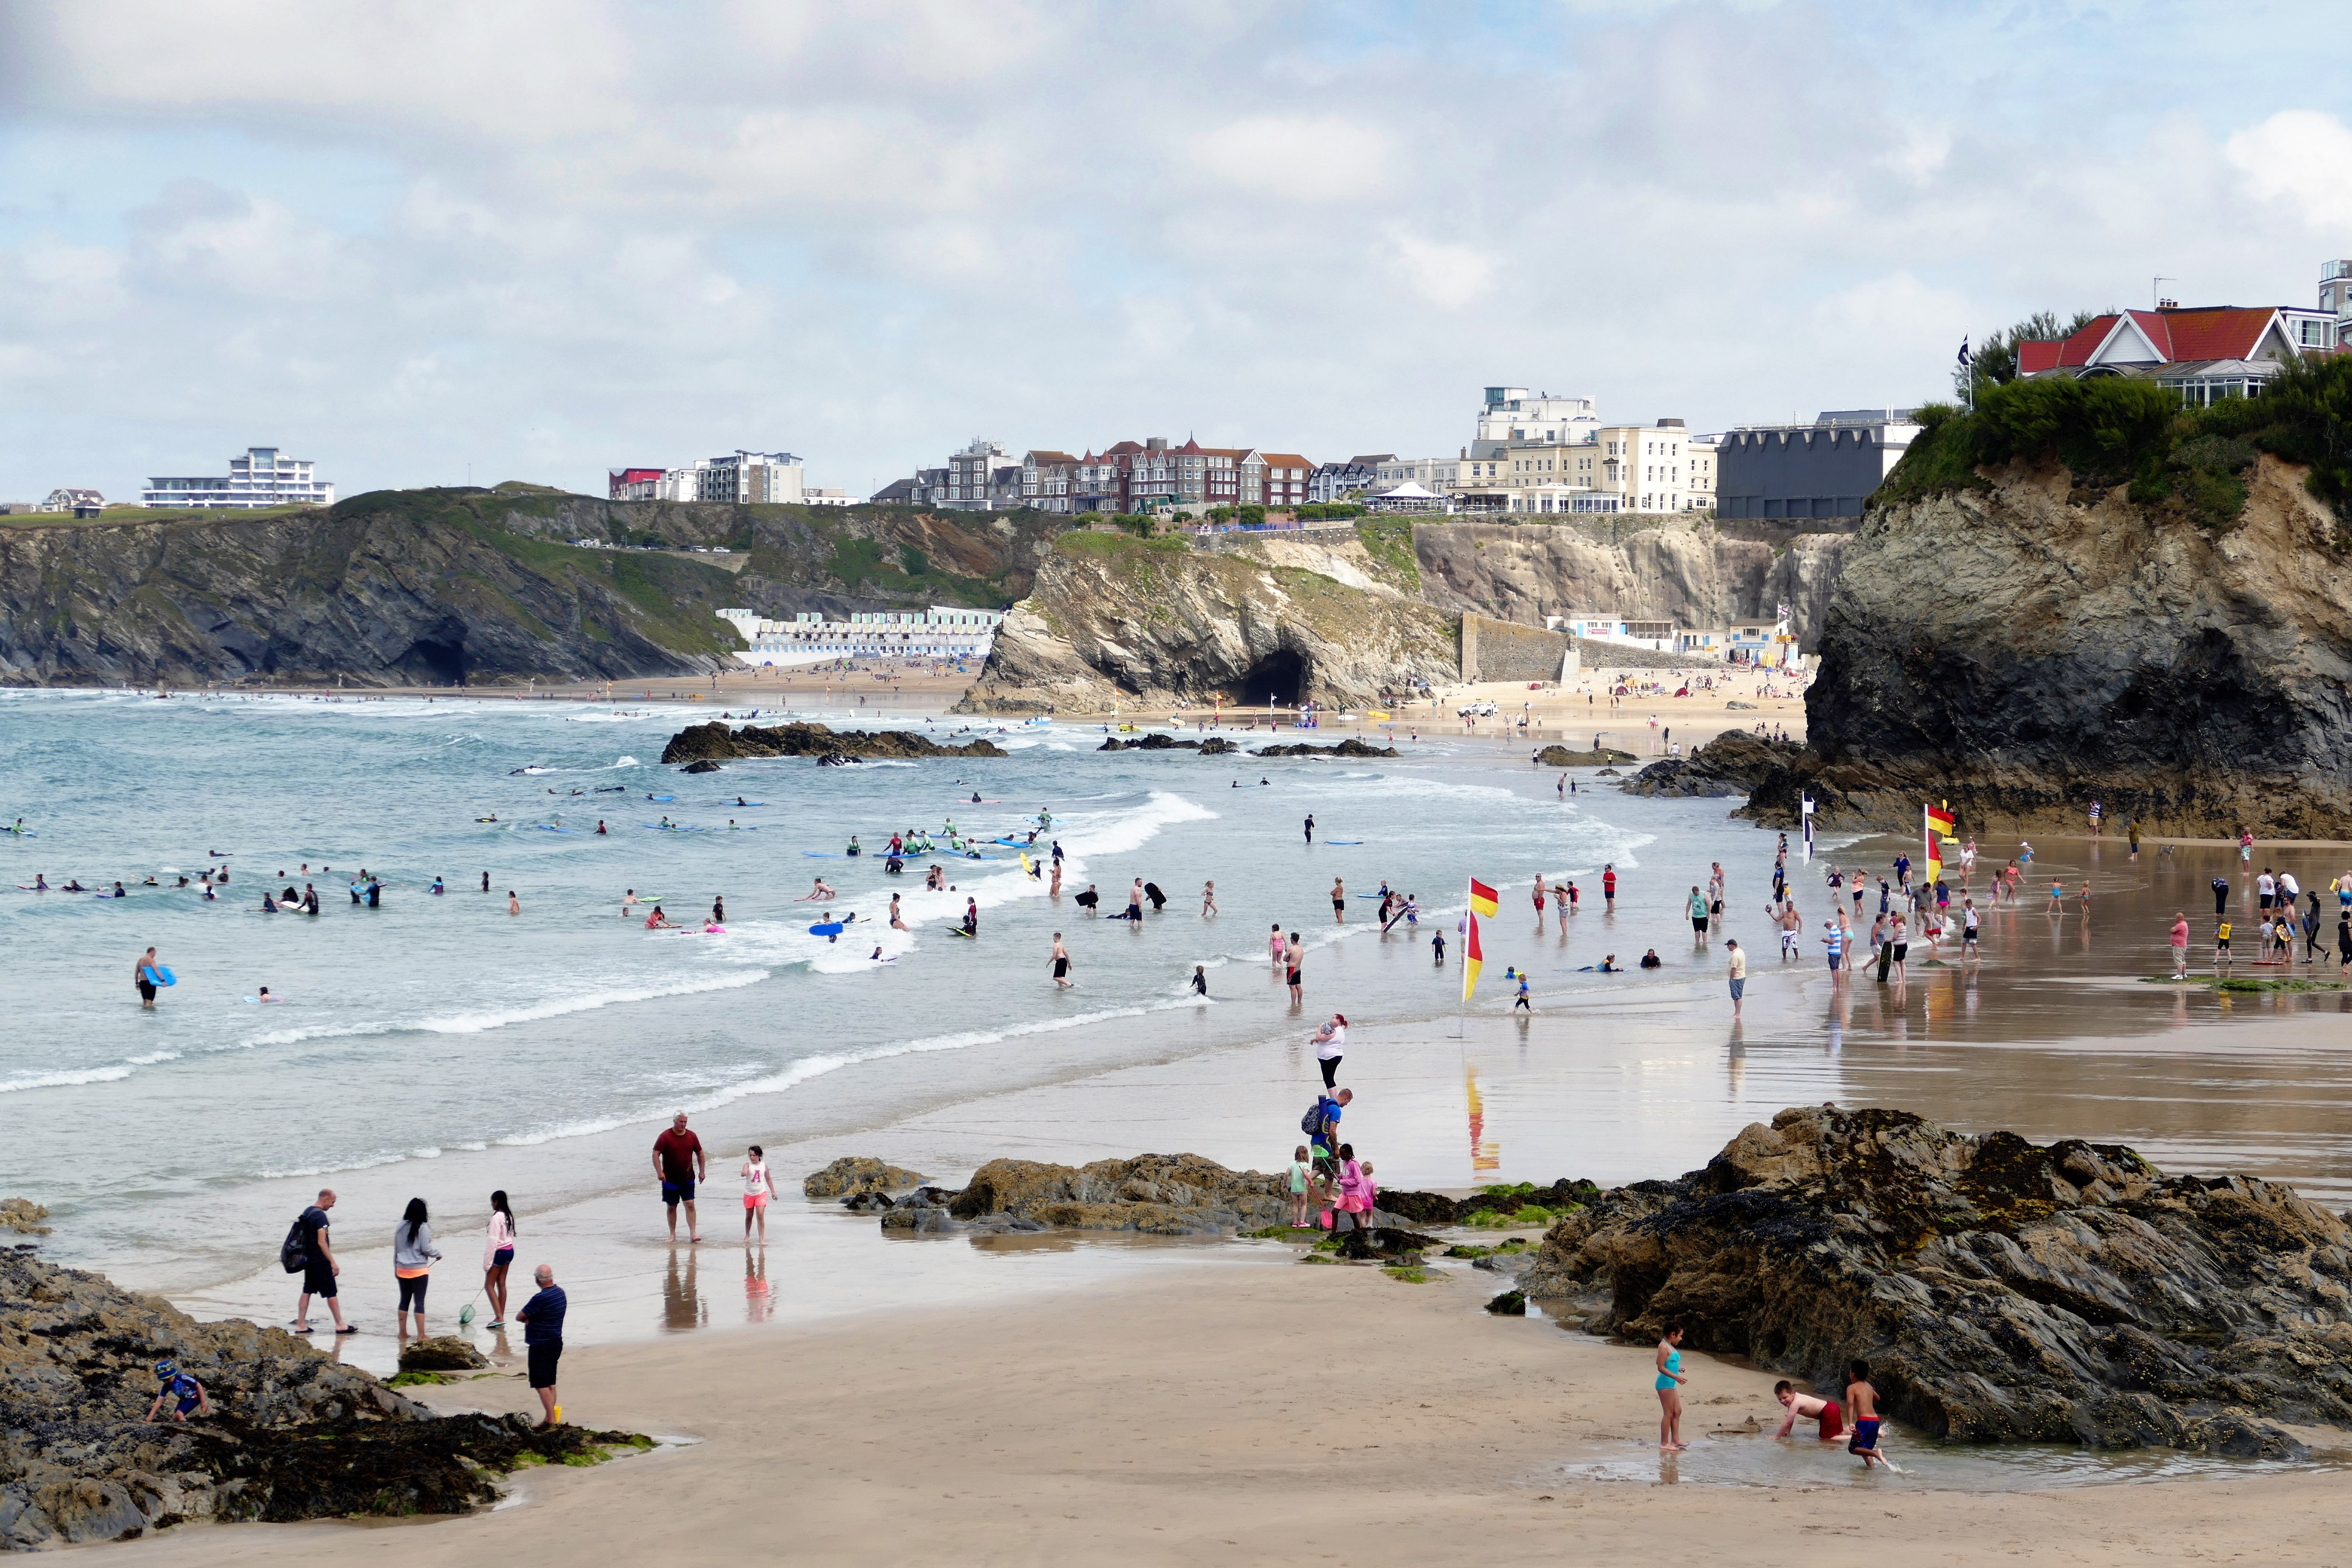
beach, landscape, sea, coast, water, nature, outdoor, sand, ocean, sky, sun, white, shore, coastal, tide, walkway, summer, vacation, travel, coastline, surf, surfing, relax, scenic, seascape, scenery, holiday, bay, harbour, blue, tourism, terrain, body of water, rocks, uk, england, south, places, sunny, west, north, waves, british, day, english, britain, united, kingdom, pacific, cornwall, newquay, cape, destination, cornish